Answer in natural language. Considering the relative positions, where is TeddyBear (highlighted by a green box) with respect to high-quality precision-crafted baseball bat (highlighted by a blue box)? Choose between the following options: above or below
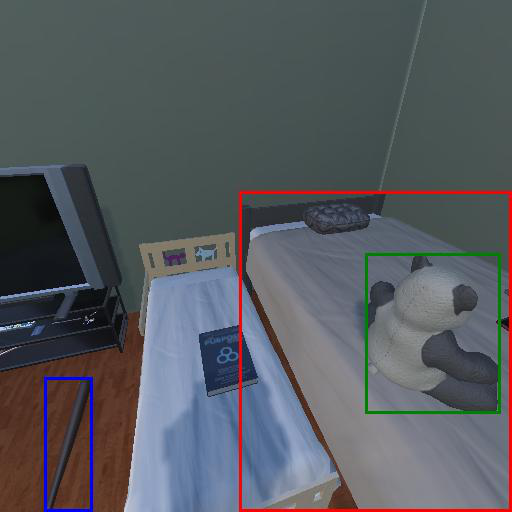
<answer>above</answer>